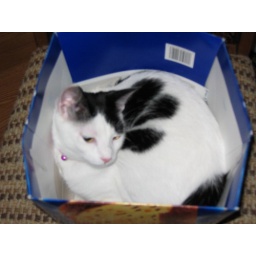
cat in a box